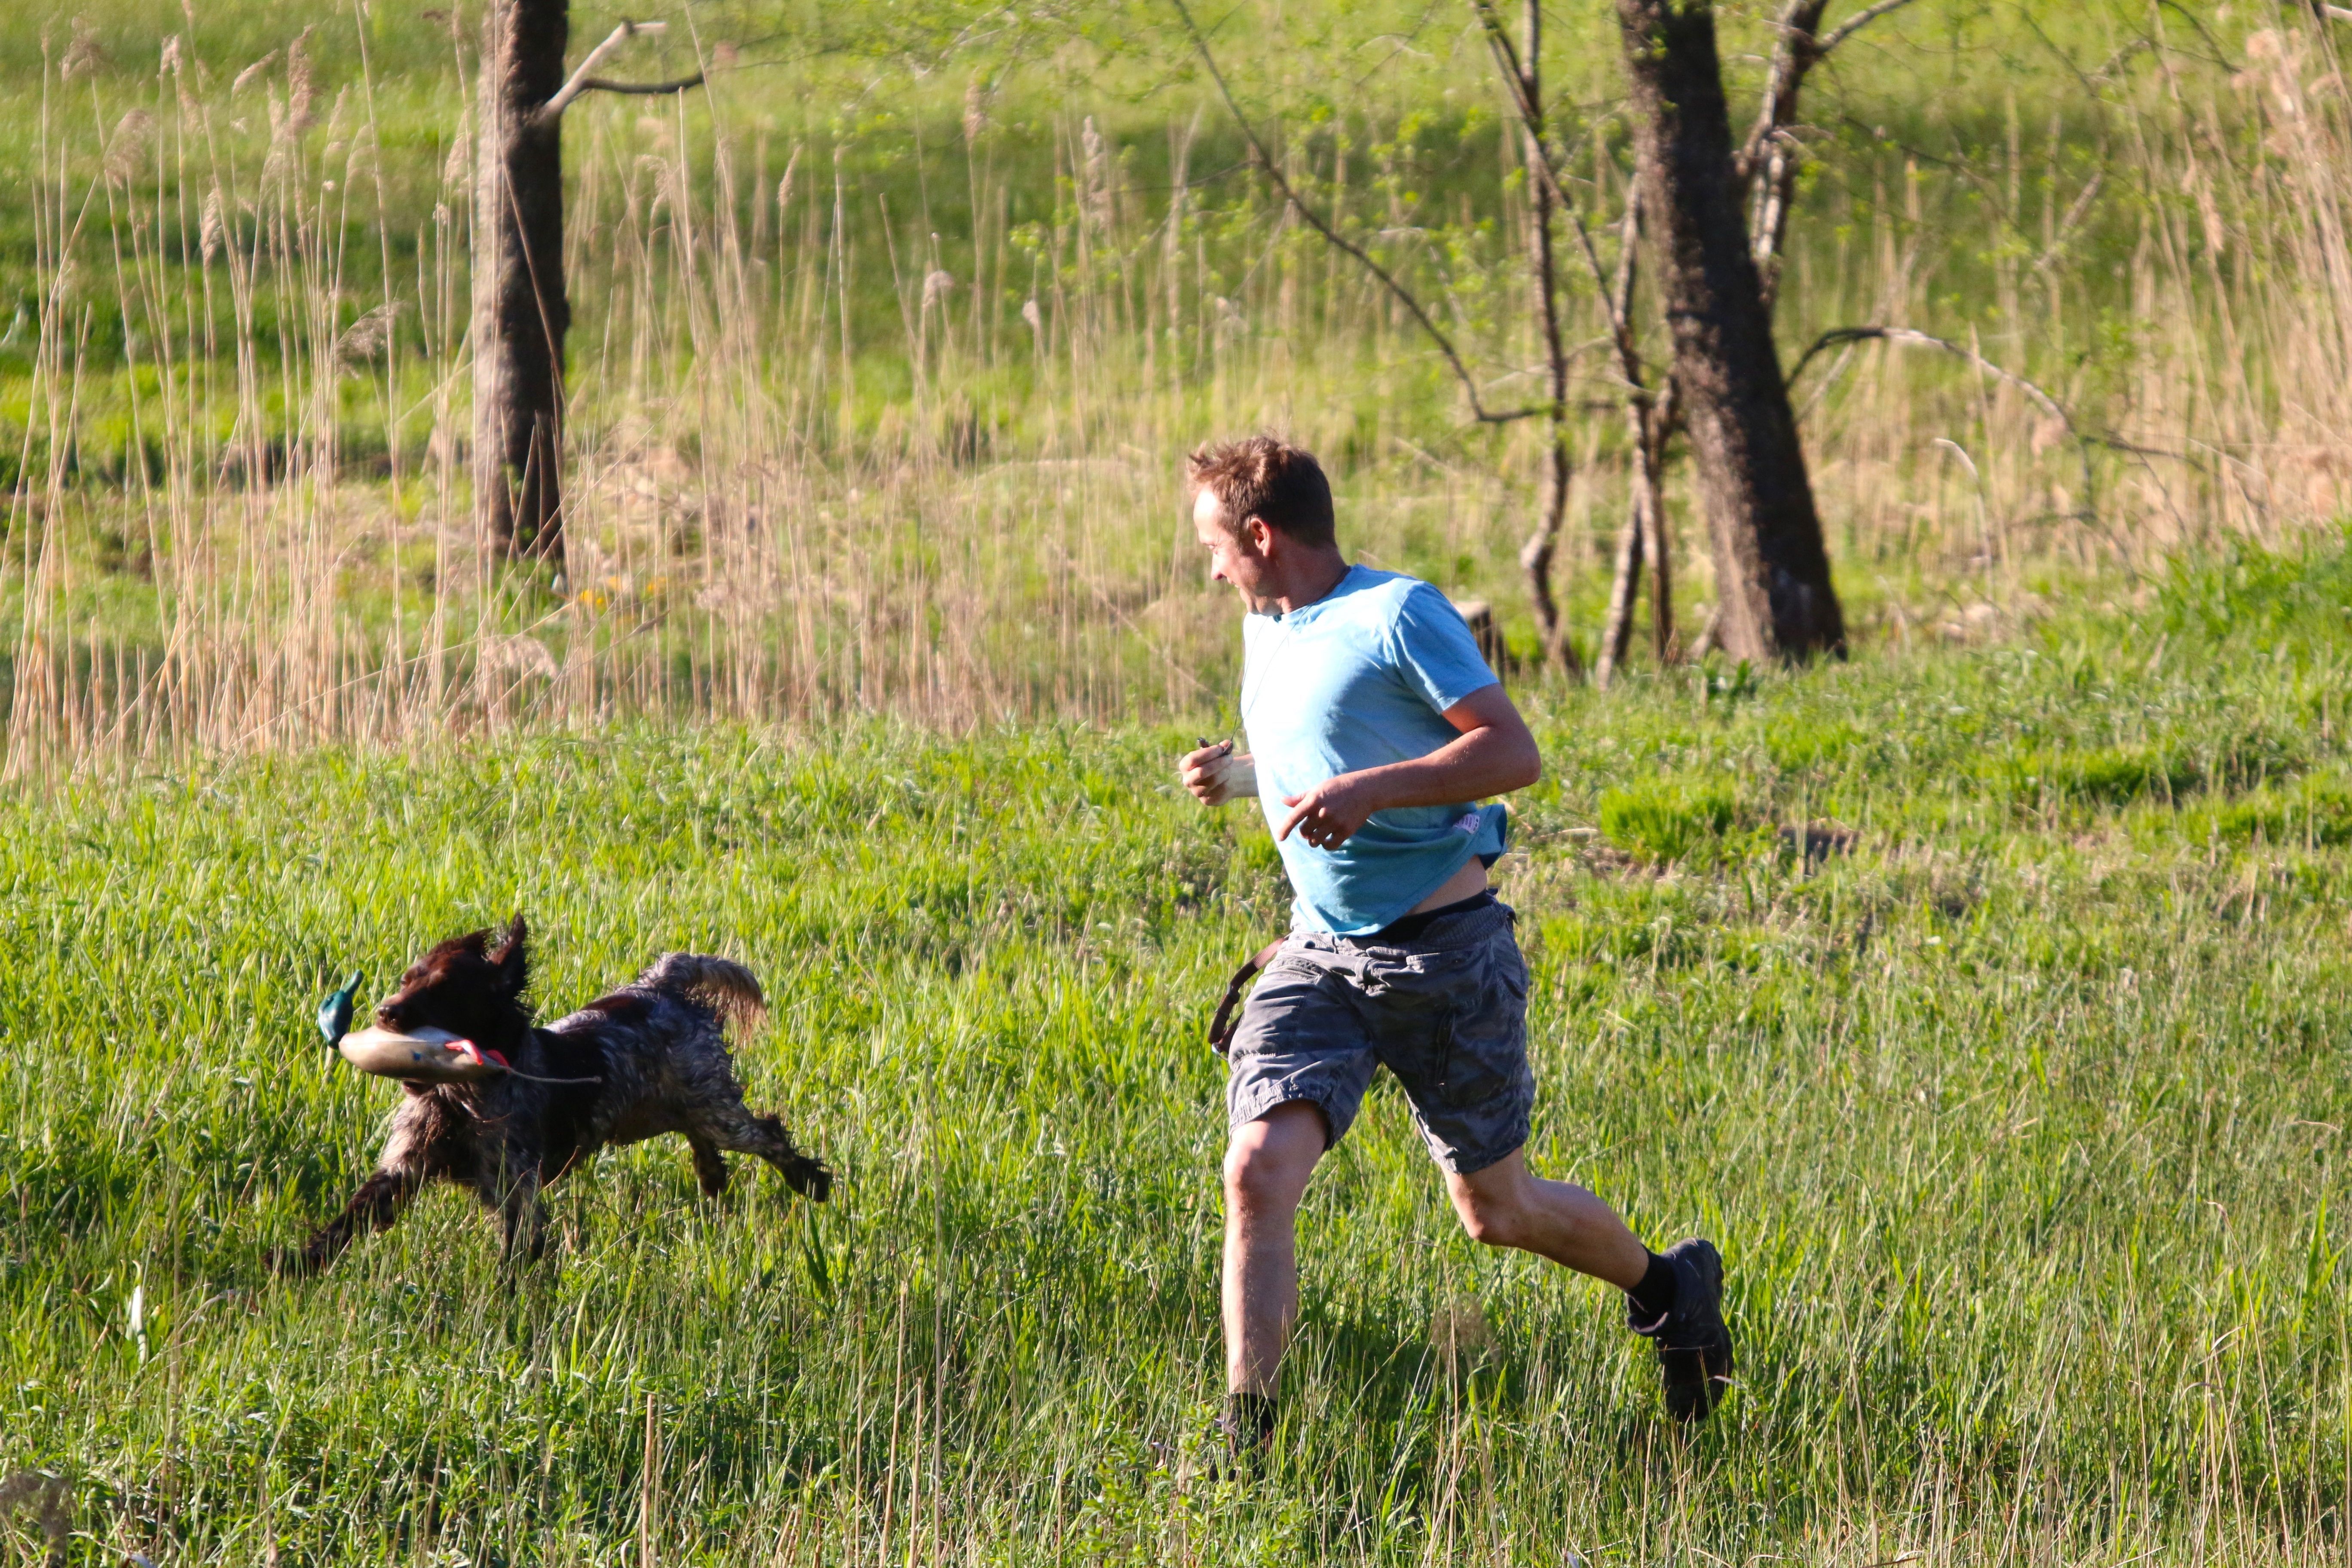
grass, lawn, meadow, dog, human, dog training, retrieve, dog like mammal, plastic duck